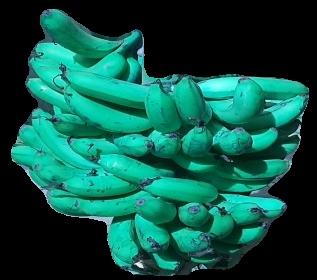
Variety: pachbale
Grade: grade3